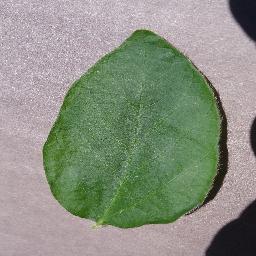
Label: Soybean___healthy